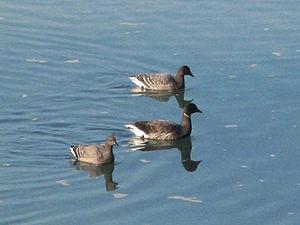
brenache cravant sur la réserve naturelle de la baie de Saint-Brieuc
La réserve naturelle nationale de la baie de Saint-Brieuc est une réserve naturelle nationale située en Bretagne. Classée en 1998, elle occupe une surface de 1 140 hectares dans la partie sud de la baie de Saint-Brieuc.